History of women in the United States

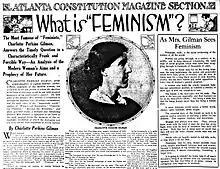
Charlotte Perkins Gilman (pictured) wrote these articles about feminism for the "Atlanta Constitution," published on December 10, 1916.

The women's suffrage movement began with the 1848 Seneca Falls Convention; many of the activists became politically aware during the abolitionist movement. The movement reorganized after the Civil War, gaining experienced campaigners, many of whom had worked for prohibition in the Women's Christian Temperance Union. By the end of the 19th century a few western states had granted women full voting rights, though women had made significant legal victories, gaining rights in areas such as property and child custody.